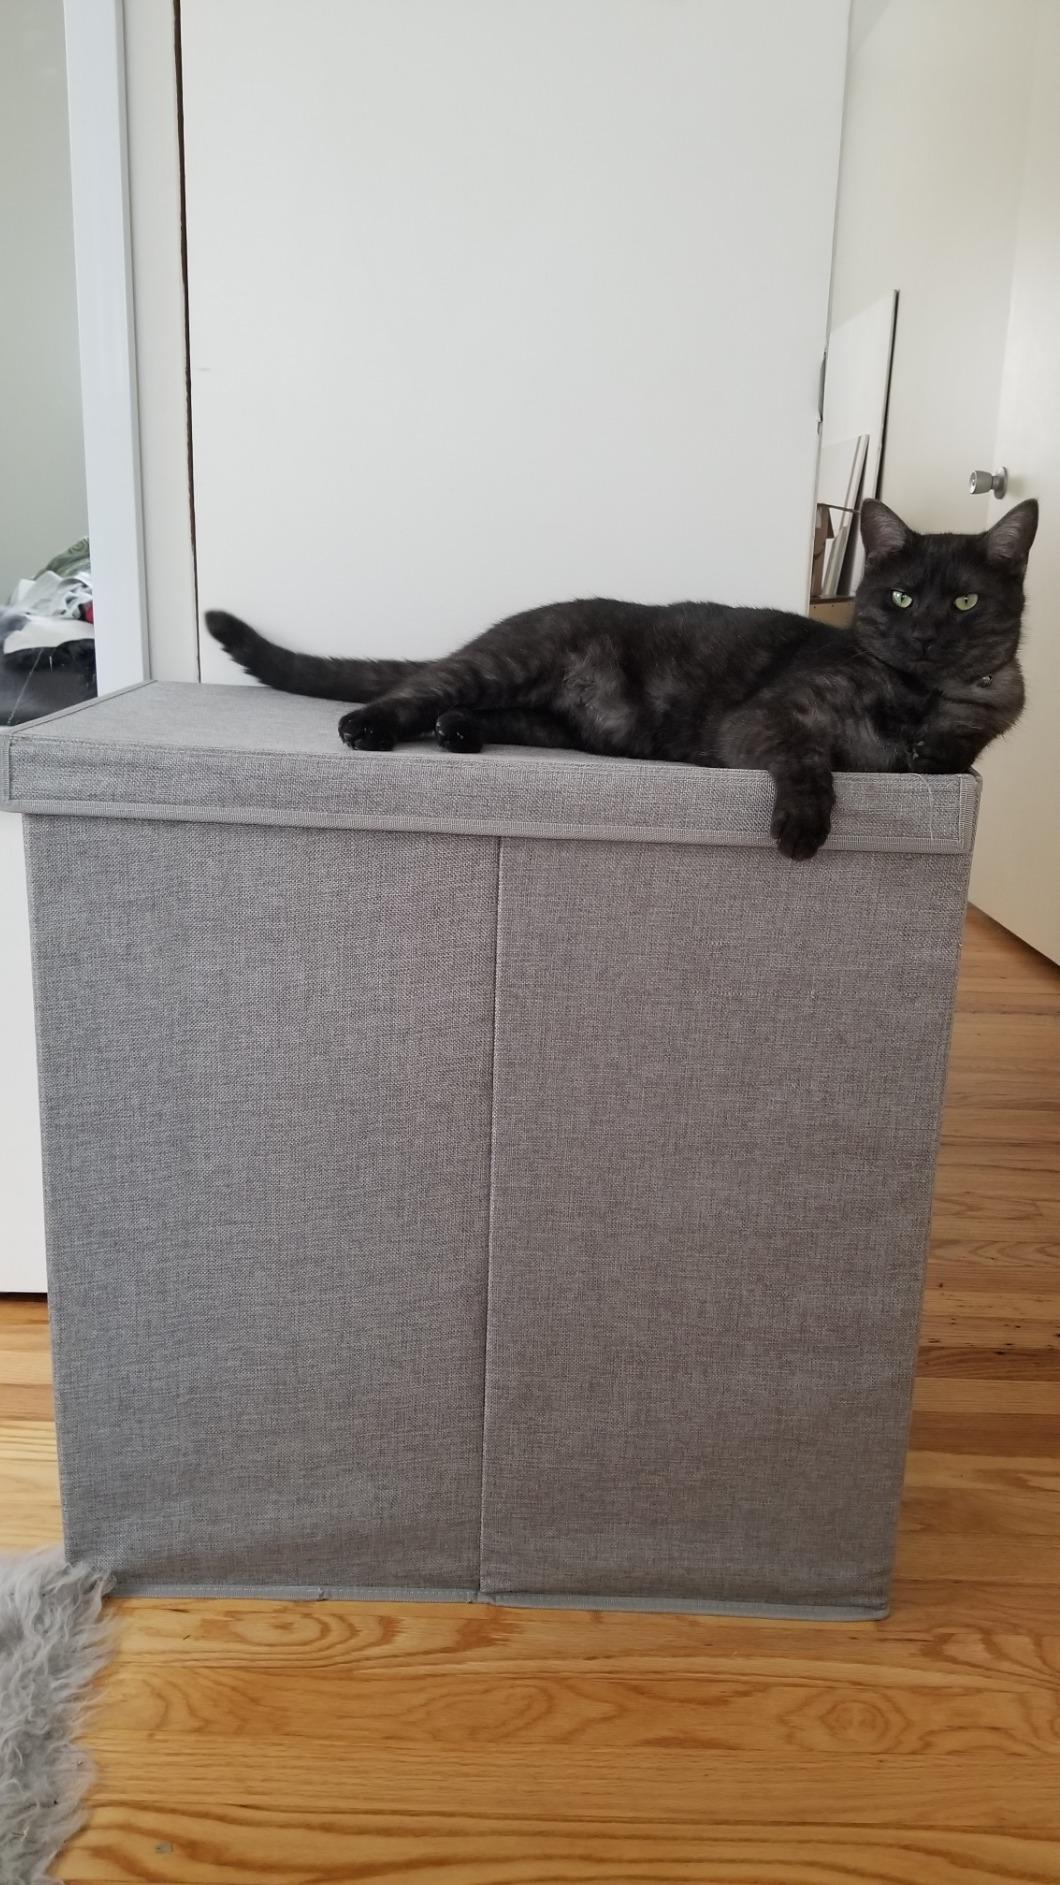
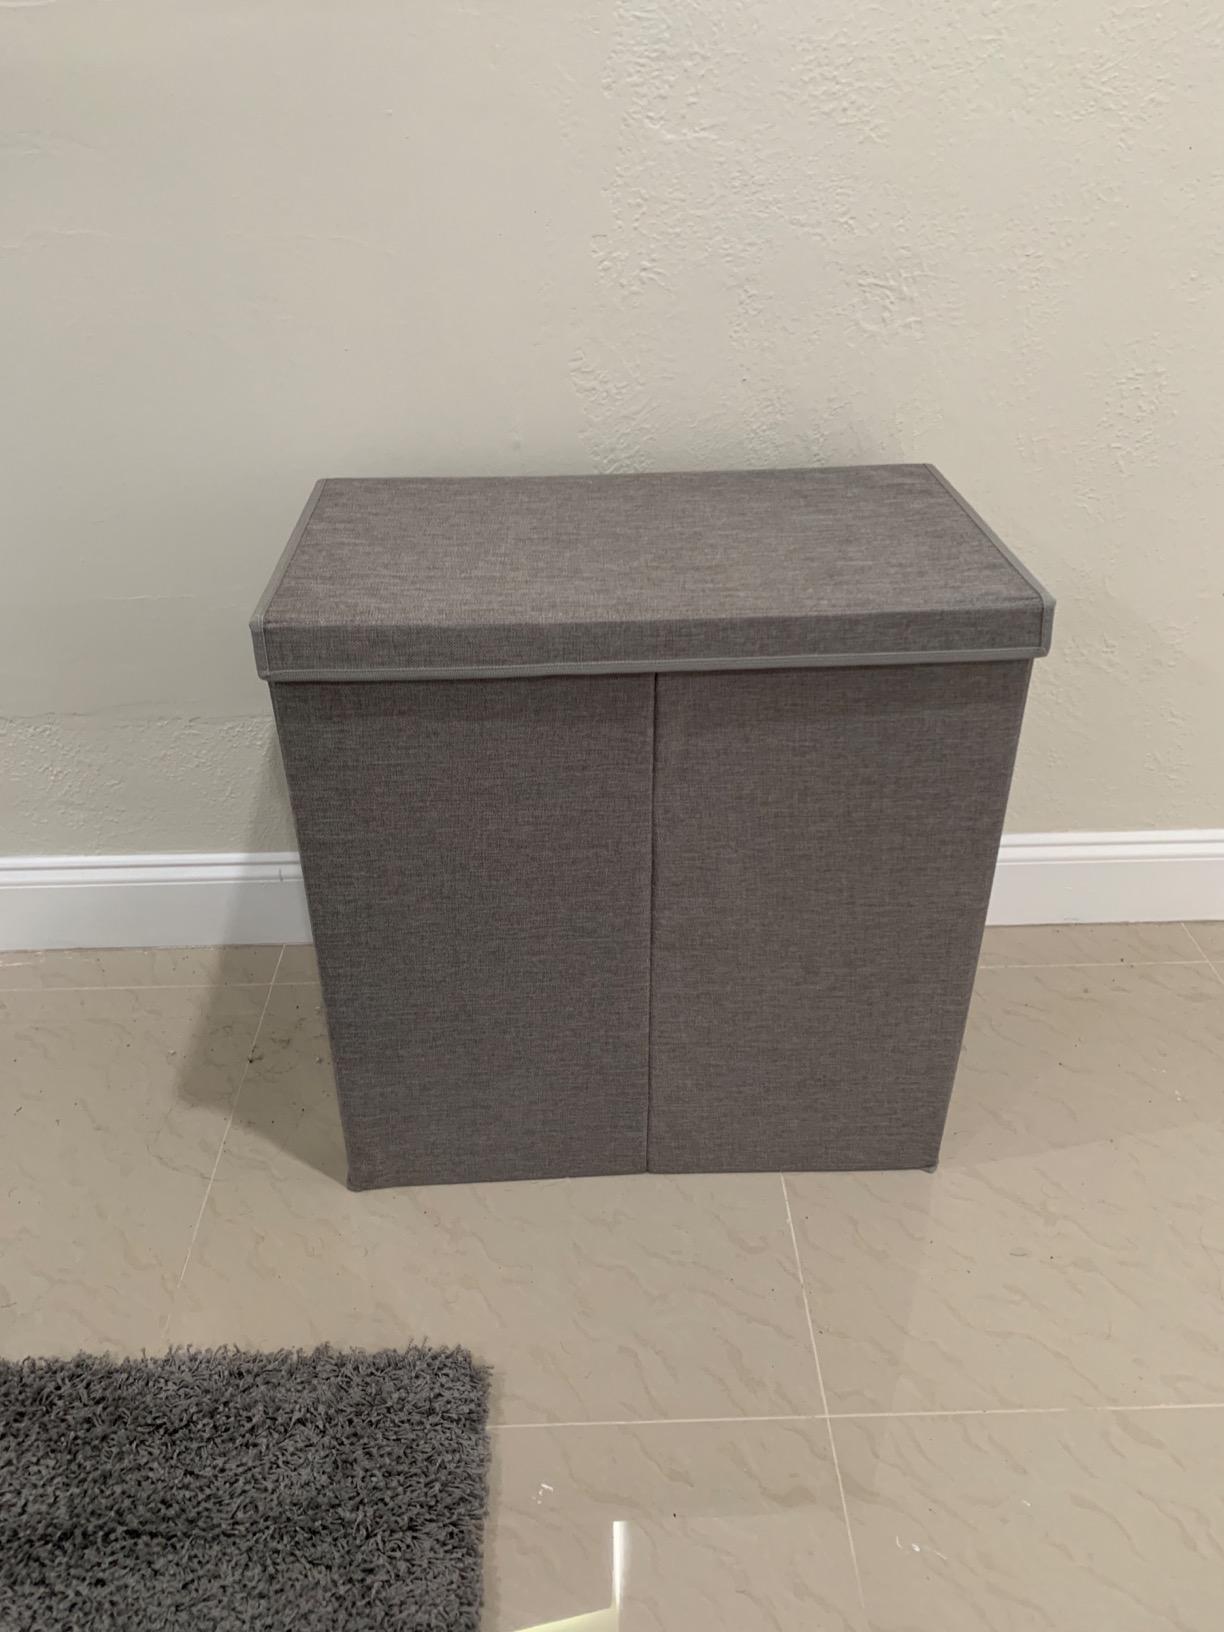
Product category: items_hamper
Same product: yes